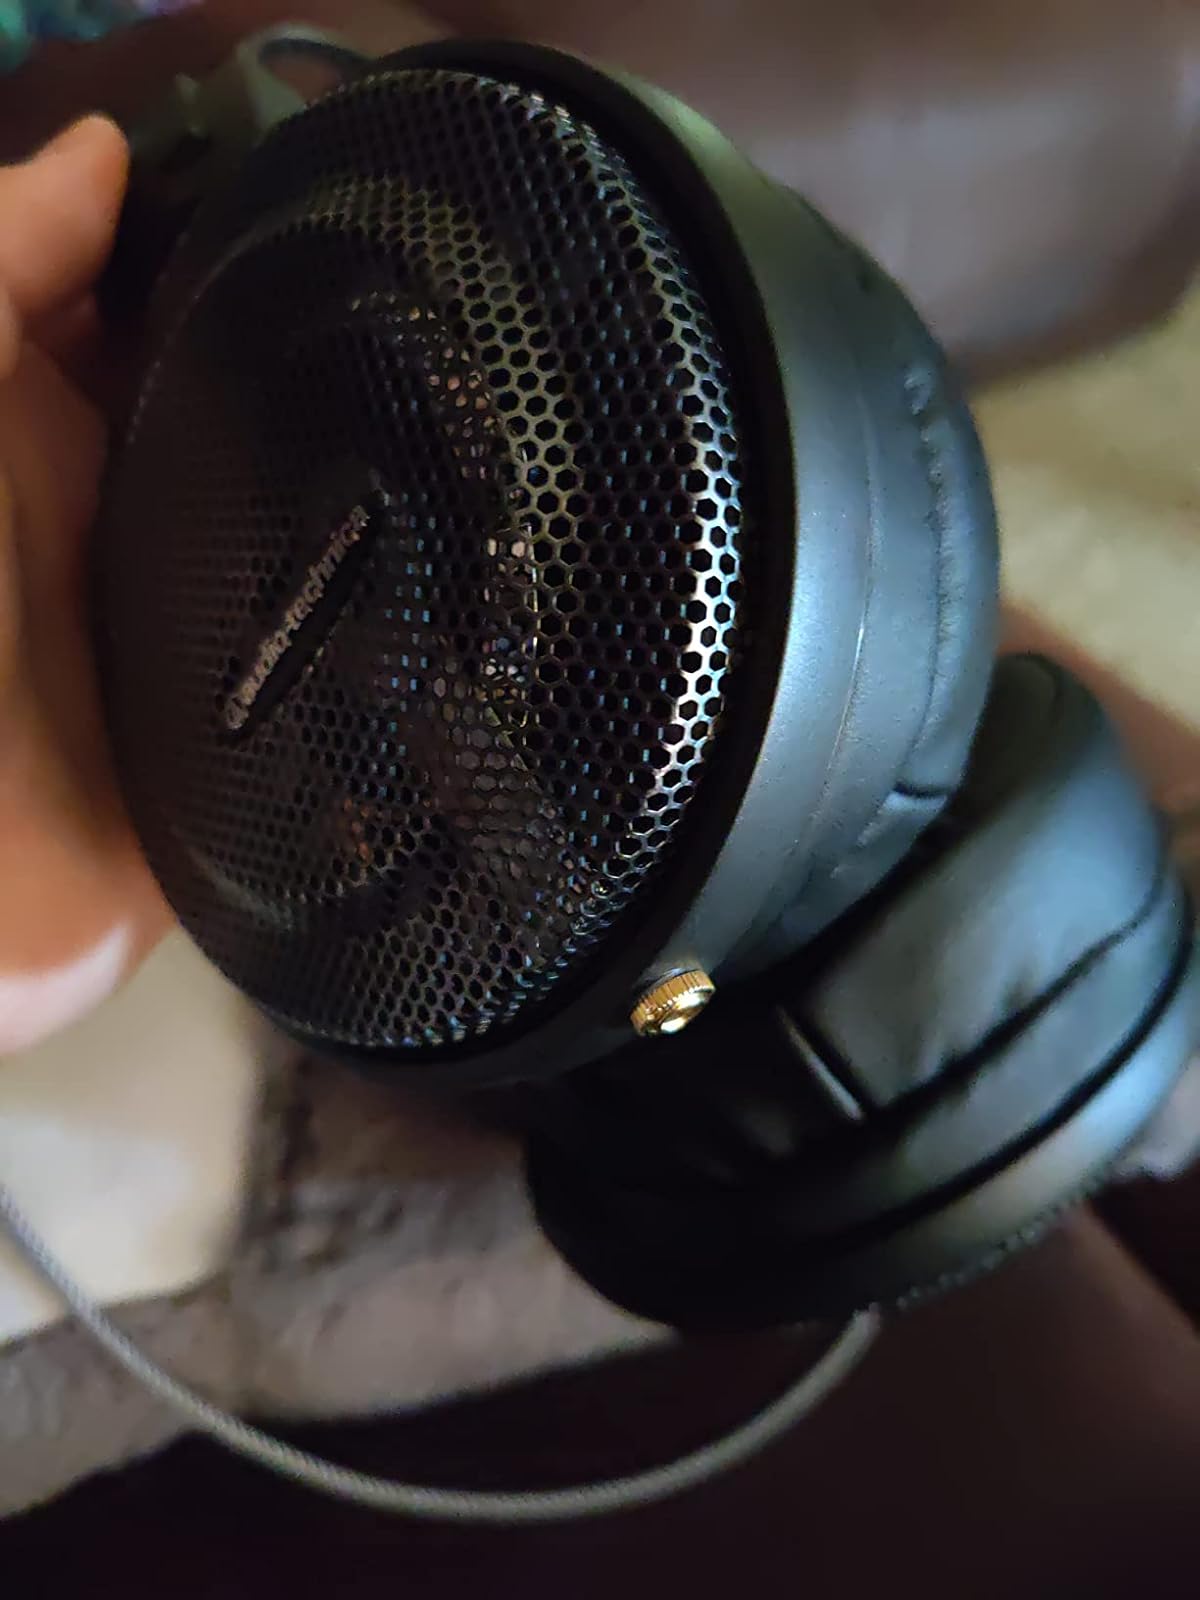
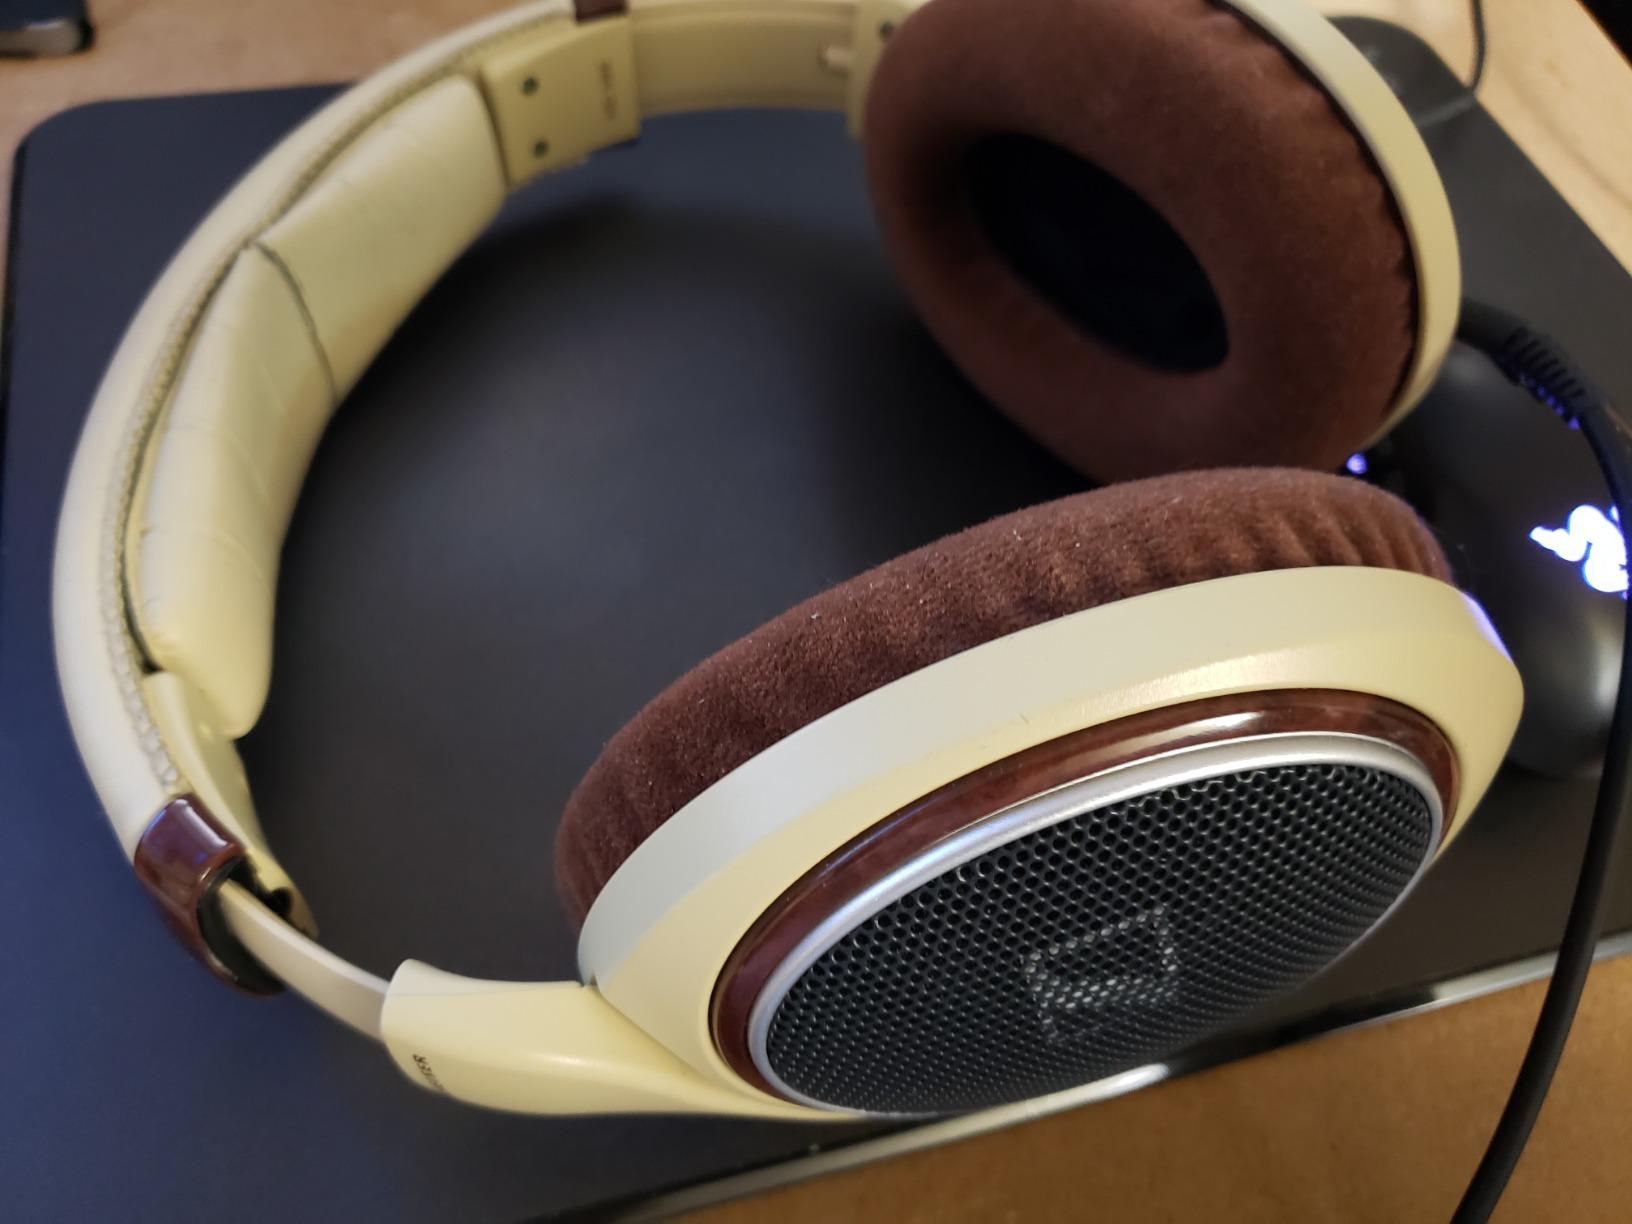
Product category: headphones
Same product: no